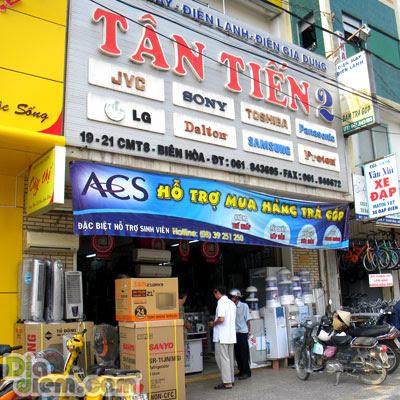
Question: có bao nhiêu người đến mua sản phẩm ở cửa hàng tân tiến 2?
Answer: có hai người đến mua ở cửa hàng